Thomas Holley Chivers

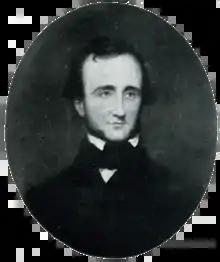
Edgar Allan Poe

Chivers is best known for his association with Edgar Allan Poe and, in fact, it is through this relationship that Chivers and his work was rediscovered in the 20th century. The first interaction between the two was in 1840 though they did not meet until 1845 in New York. The two became friends and Chivers was willing to give Poe lifetime financial support if he moved to the South. Chivers appreciated Poe's ability and wrote that George Rex Graham was seriously underpaying Poe for his work on "Graham's Magazine". "He ought to give you ten thousand dollars a year... It is richly worth it... [Graham] is greatly indebted to you. It is not my opinion that you have ever been, or ever will be, paid for your intellectual labours. You need never expect it, until you establish a Magazine of your own", he wrote, referring to Poe's plans to begin "The Stylus". Even so, Chivers was concerned about Poe's reputation as a severe literary critic, cautioning him about "when you tomahawk people". Poe, in fact, had been hoping Chivers would lend his wealth as a financial backer for "The Stylus" and possibly even serve as a co-editor in its early planning stages. Chivers considered Poe's proposal but was not able to accept because of the death of his three-year-old daughter just over a week later.